Veronica McDonald

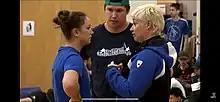
Veronica McDonald discusses Arctic Sports strategy with her mother and coach, Meika McDonald

Veronica McDonald (born in 1995), participated in Arctic Sports competitions from a young age, and has been a coach in these traditional Indigenous sports. A member of the Athabasca Chipewyan First Nation in Alberta, Canada, McDonald lives in Yellowknife, Northwest Territories. She holds two Arctic Winter Games records in kneel jump and triple jump, was a recipient of the Sport North Federation's Junior Female Athlete in 2018, and won both Junior (2012) and All-Around Open Senior Female Athlete in Arctic Sports (2014, 2018) at the Arctic Winter Games.